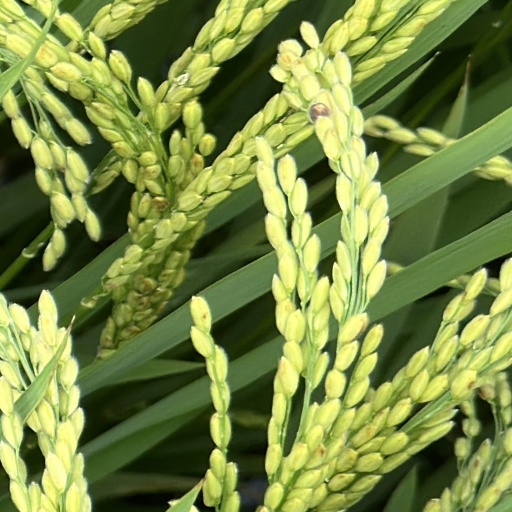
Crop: rice